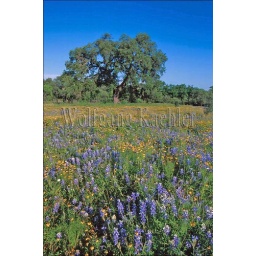
Usa, texas, willow city loop, texas bluebonnets and brown bitterweed in pasture